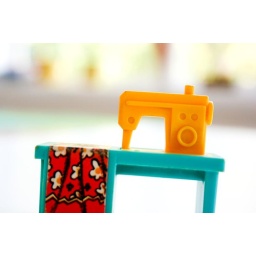
Vintage toy sewing machine and table with quilt. Fisher Price Little People - somewhere around 1963.